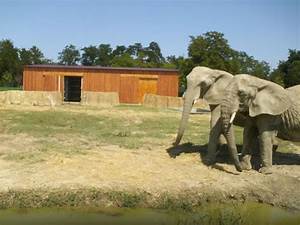
Label: elephant